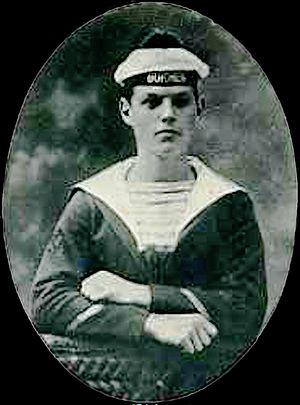
Charles Tillon en 1919
Charles Tillon était un homme politique français, député, ministre, membre du comité central et du bureau politique du Parti communiste.